Hawkeye: Blindspot

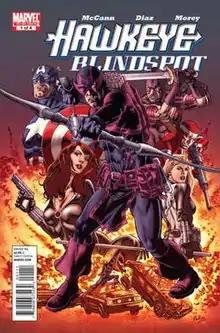
Cover of "Hawkeye: Blindspot" #1 Art by Mike Perkins

Hawkeye: Blindspot is a four issue comic book limited series published by Marvel Comics, starring Hawkeye. "Hawkeye: Blindspot" continues the storyline staged in "Hawkeye & Mockingbird" and "Widowmaker". The series was written by Jim McCann.